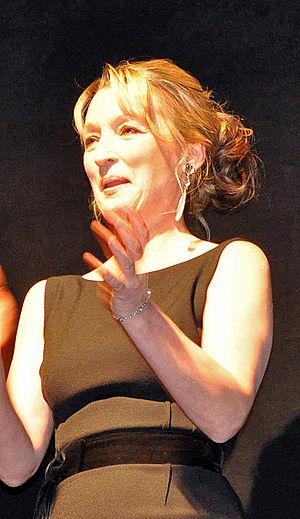
The Crown est une série télévisée américano-britannique créée par Peter Morgan, produite par Stephen Daldry et diffusée depuis le 4 novembre 2016 sur Netflix.